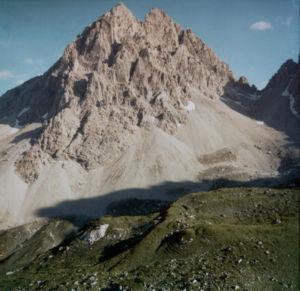
La Dremelspitze est un sommet des Alpes, à 2 733 m, dans les Alpes de Lechtal, en Autriche.